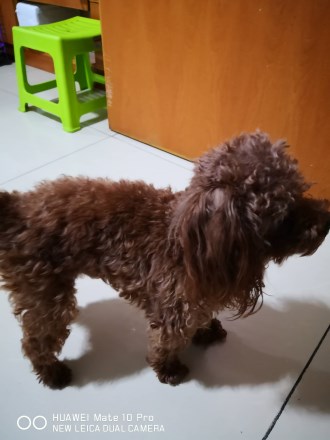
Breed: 7449-n000128-teddy